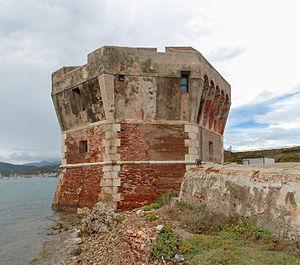
Giovanni Passannante est un anarchiste italien, connu pour une tentative d'assassinat sur le roi Humbert Iᵉʳ.
L'île d'Elbe est la plus grande île de l'archipel toscan avec 224 km² de superficie et la troisième de l'Italie. Elle est située entre la Corse, distante de cinquante kilomètres, et la Toscane, en mer Tyrrhénienne. Elle est séparée de la péninsule italienne par le canal de Piombino, large d'une dizaine de kilomètres. C'est un site protégé par un parc national, qui inclut aussi les six autres îles de l'archipel.